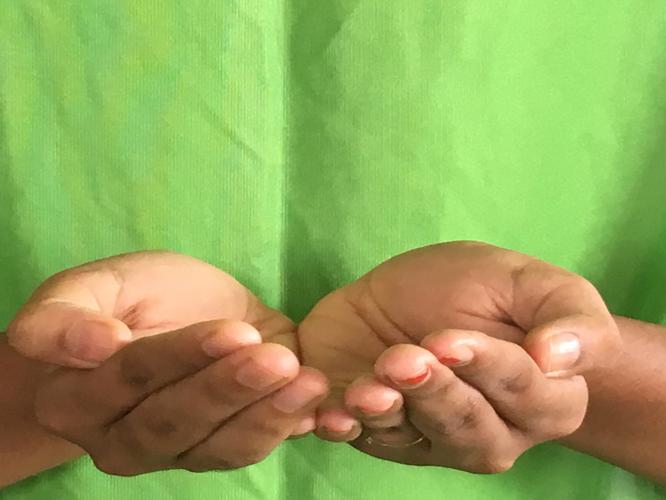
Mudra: Pushpaputa
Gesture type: double_hand